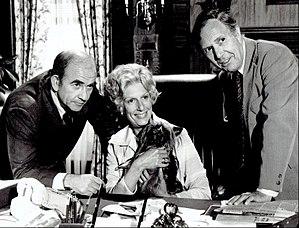
Nancy Marchand est une actrice américaine née le 19 juin 1928 à Buffalo dans l'État de New York et morte le 18 juin 2000 à Stratford dans le Connecticut.